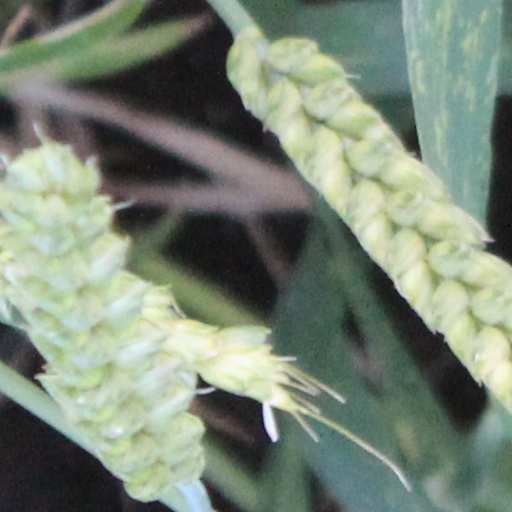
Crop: wheat